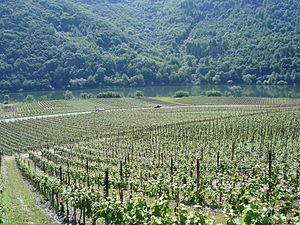
Pölich est une municipalité de la Verbandsgemeinde Schweich an der Römischen Weinstraße, dans l'arrondissement de Trèves-Sarrebourg, en Rhénanie-Palatinat, dans l'ouest de l'Allemagne.